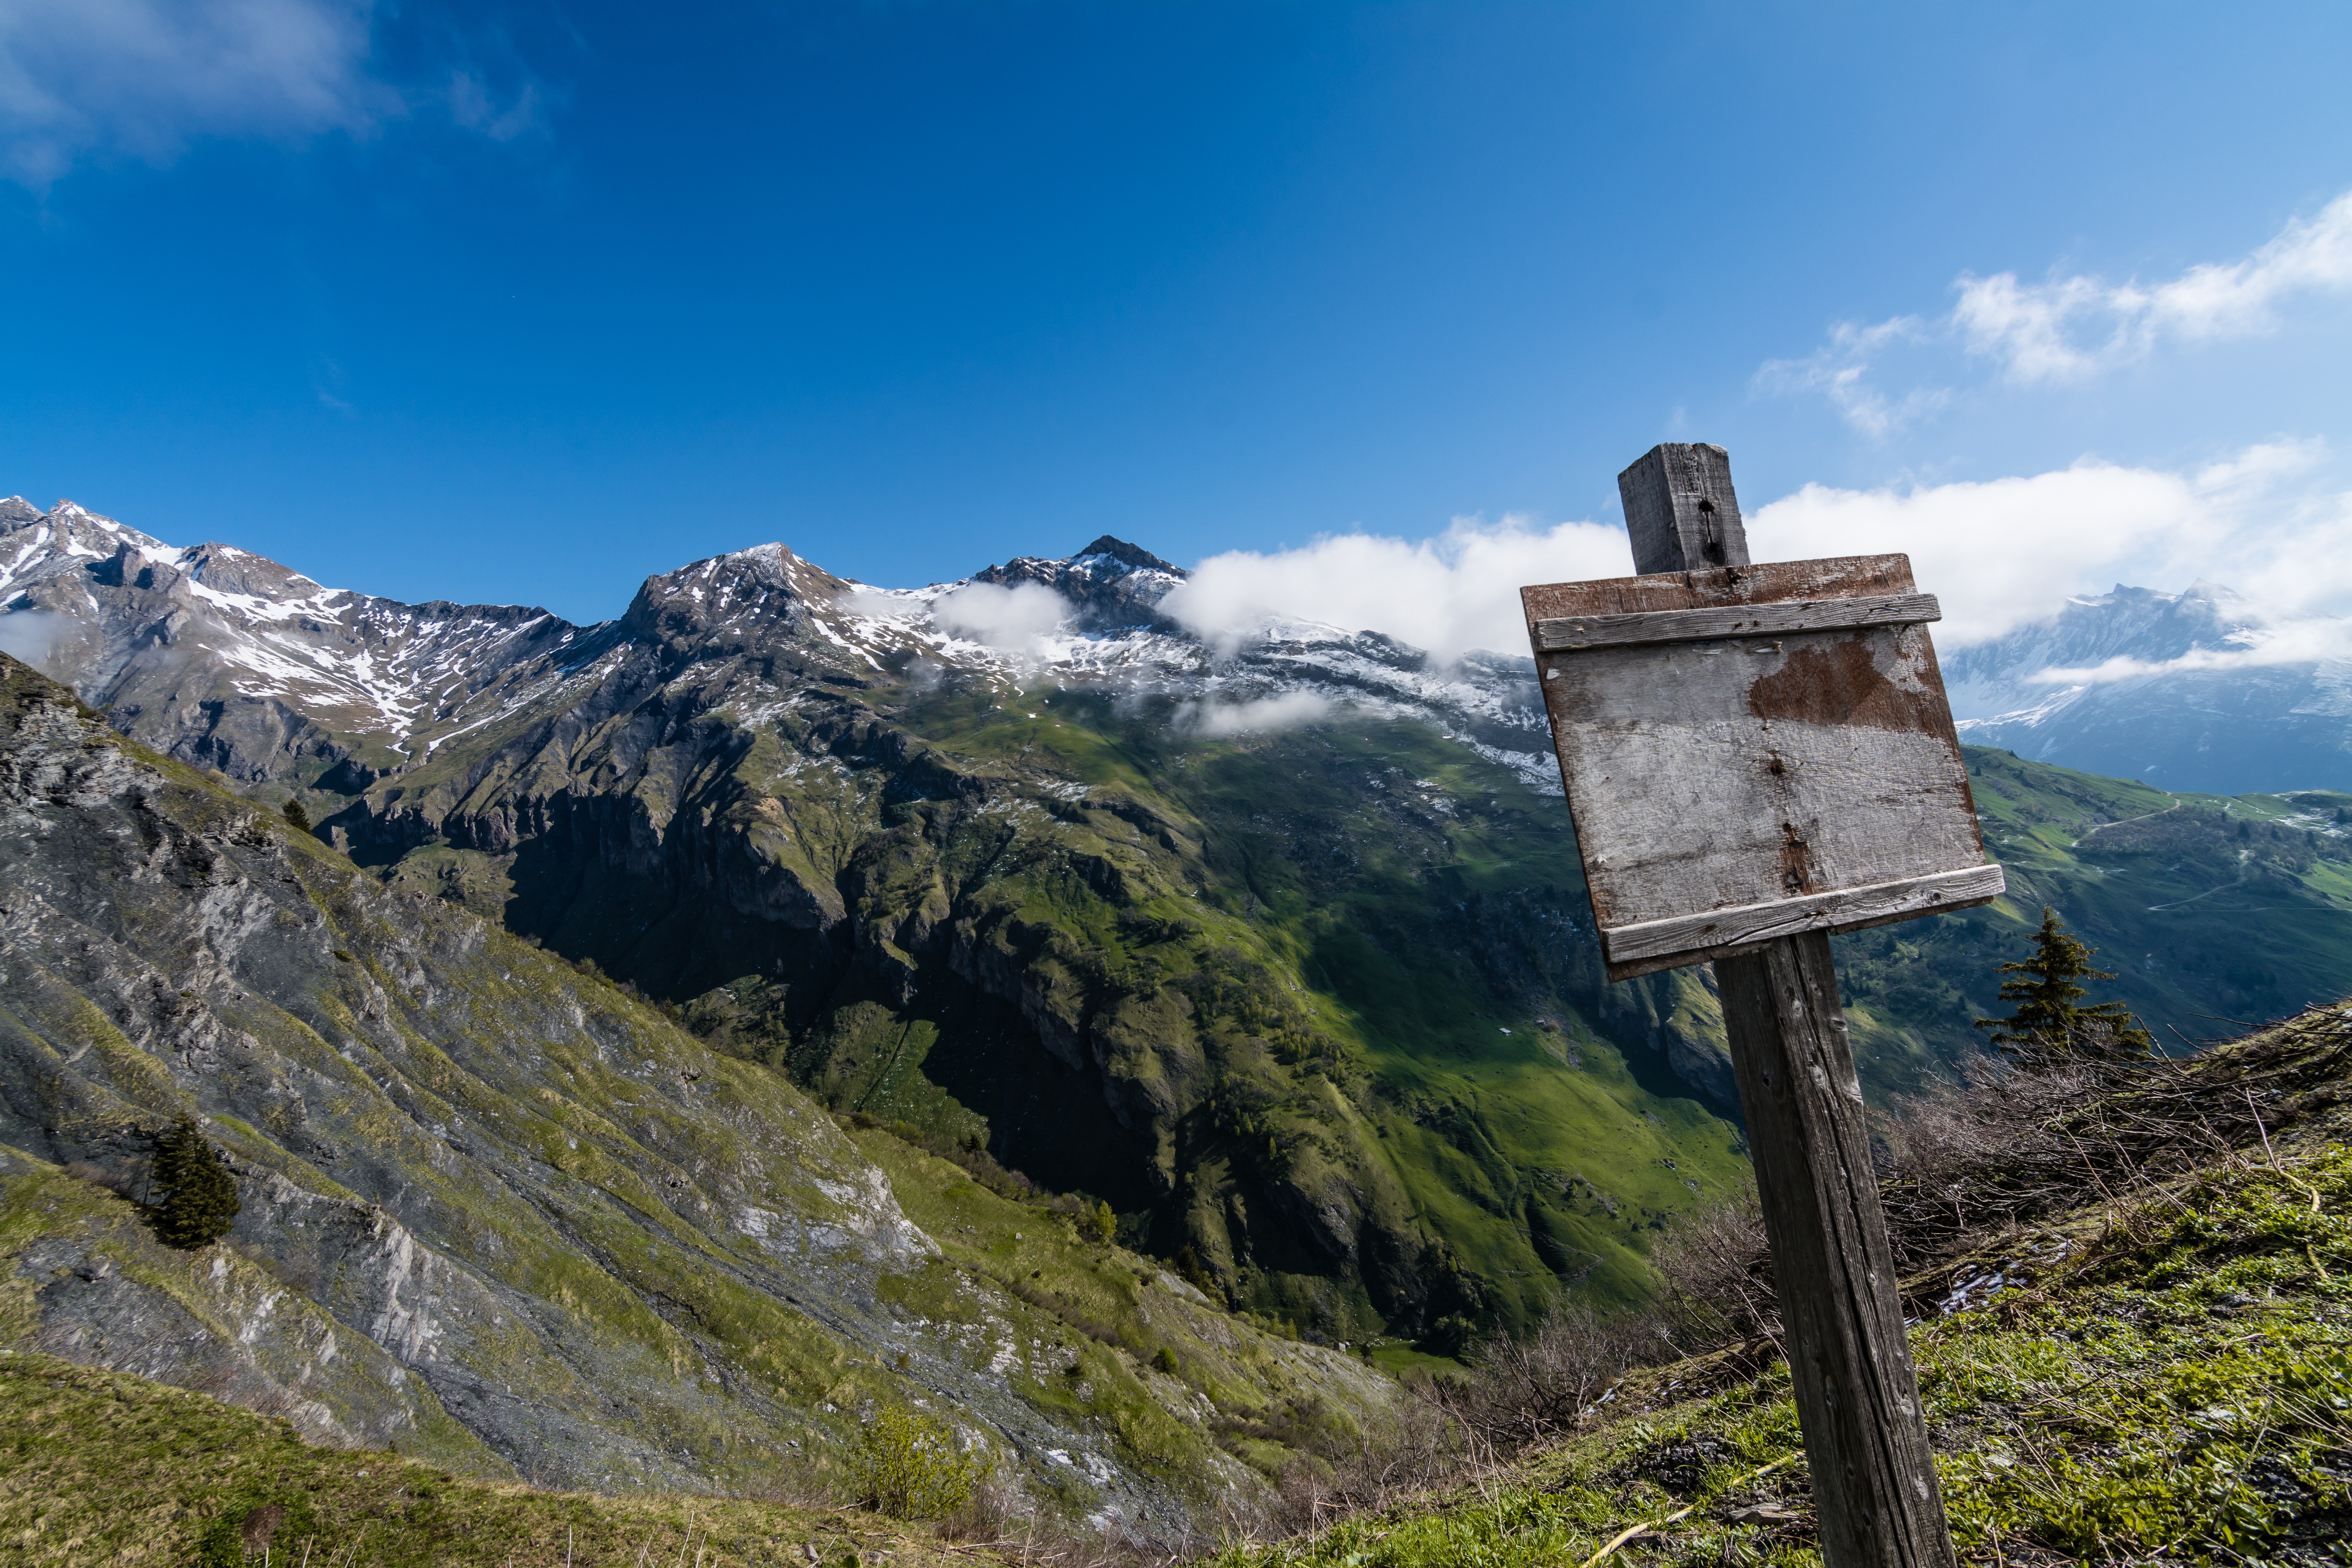
landscape, nature, outdoor, wilderness, walking, mountain, snow, sky, hiking, trail, white, hill, adventure, view, peak, valley, mountain range, summer, travel, cliff, spring, green, high, journey, blue, climbing, freedom, altitude, healthy, ridge, summit, climb, activity, clouds, sports, trekking, mountaineer, alps, backpacking, plateau, alpes, fell, top, wide angle, landform, mountain pass, mountainous landforms